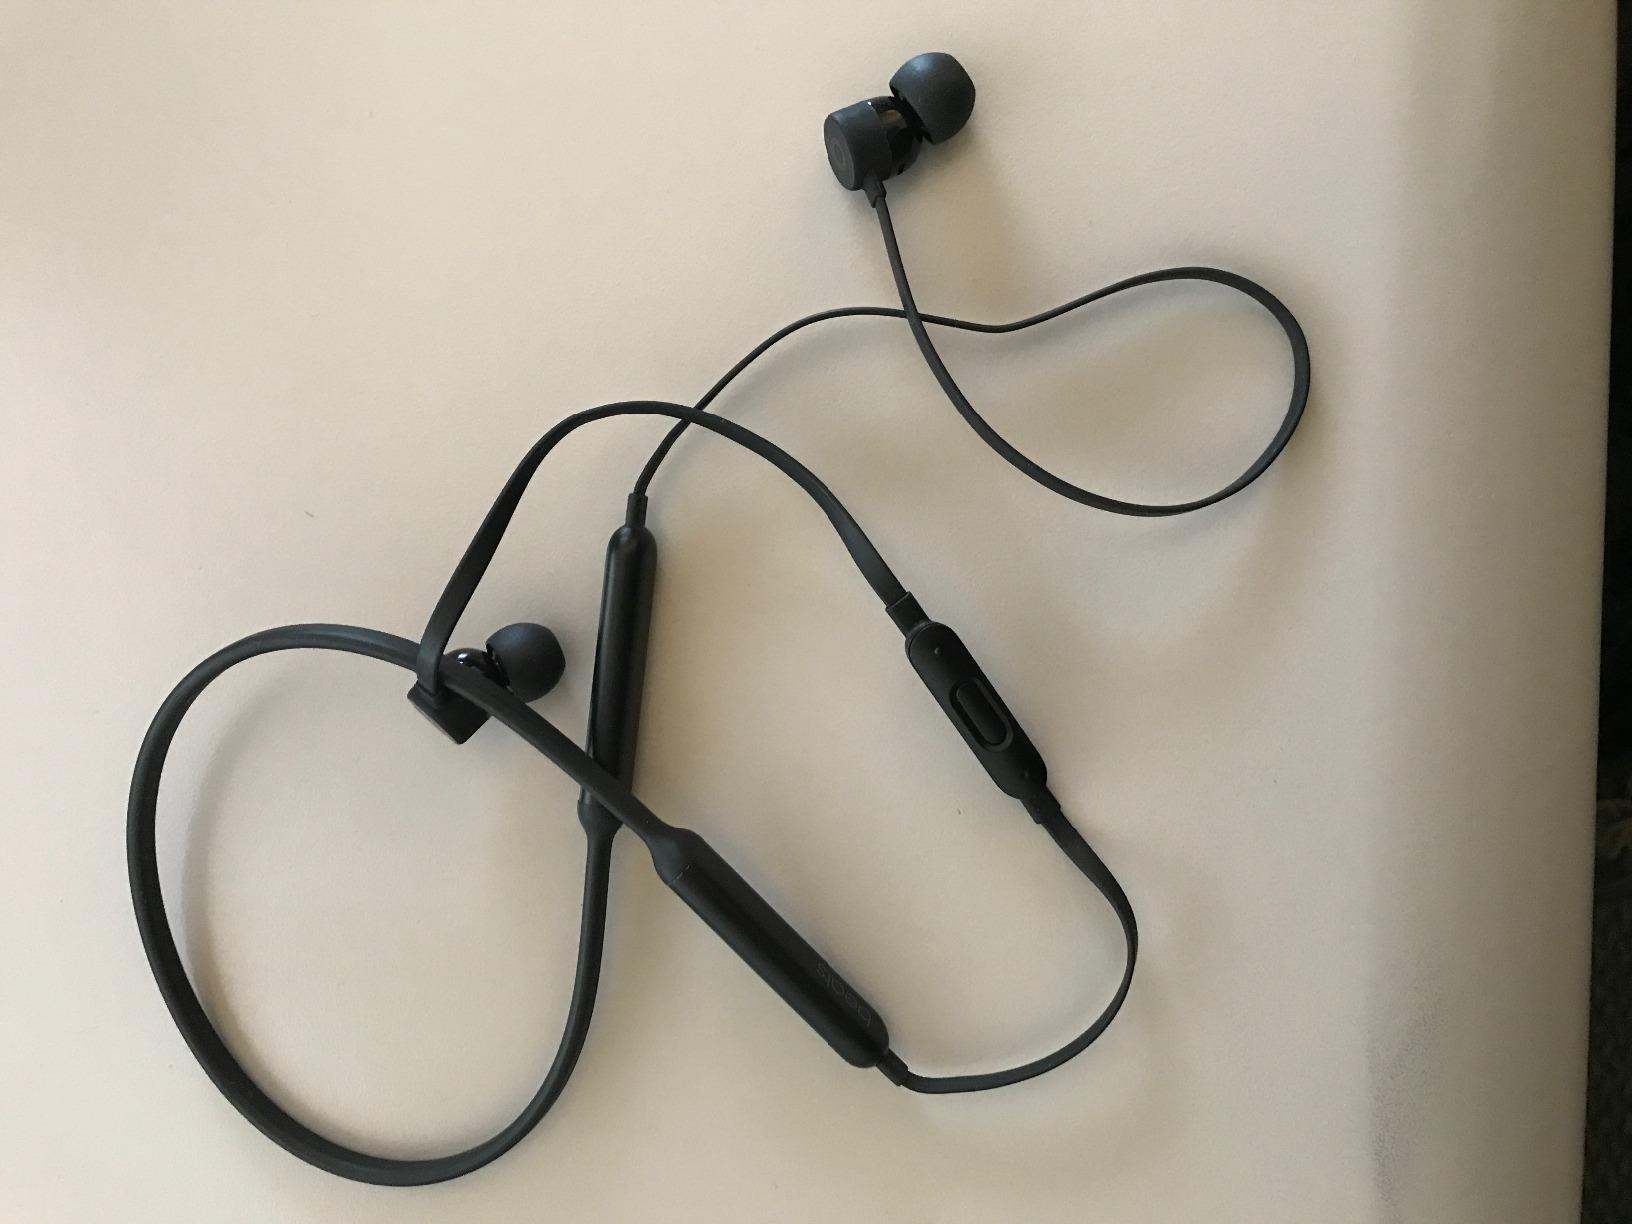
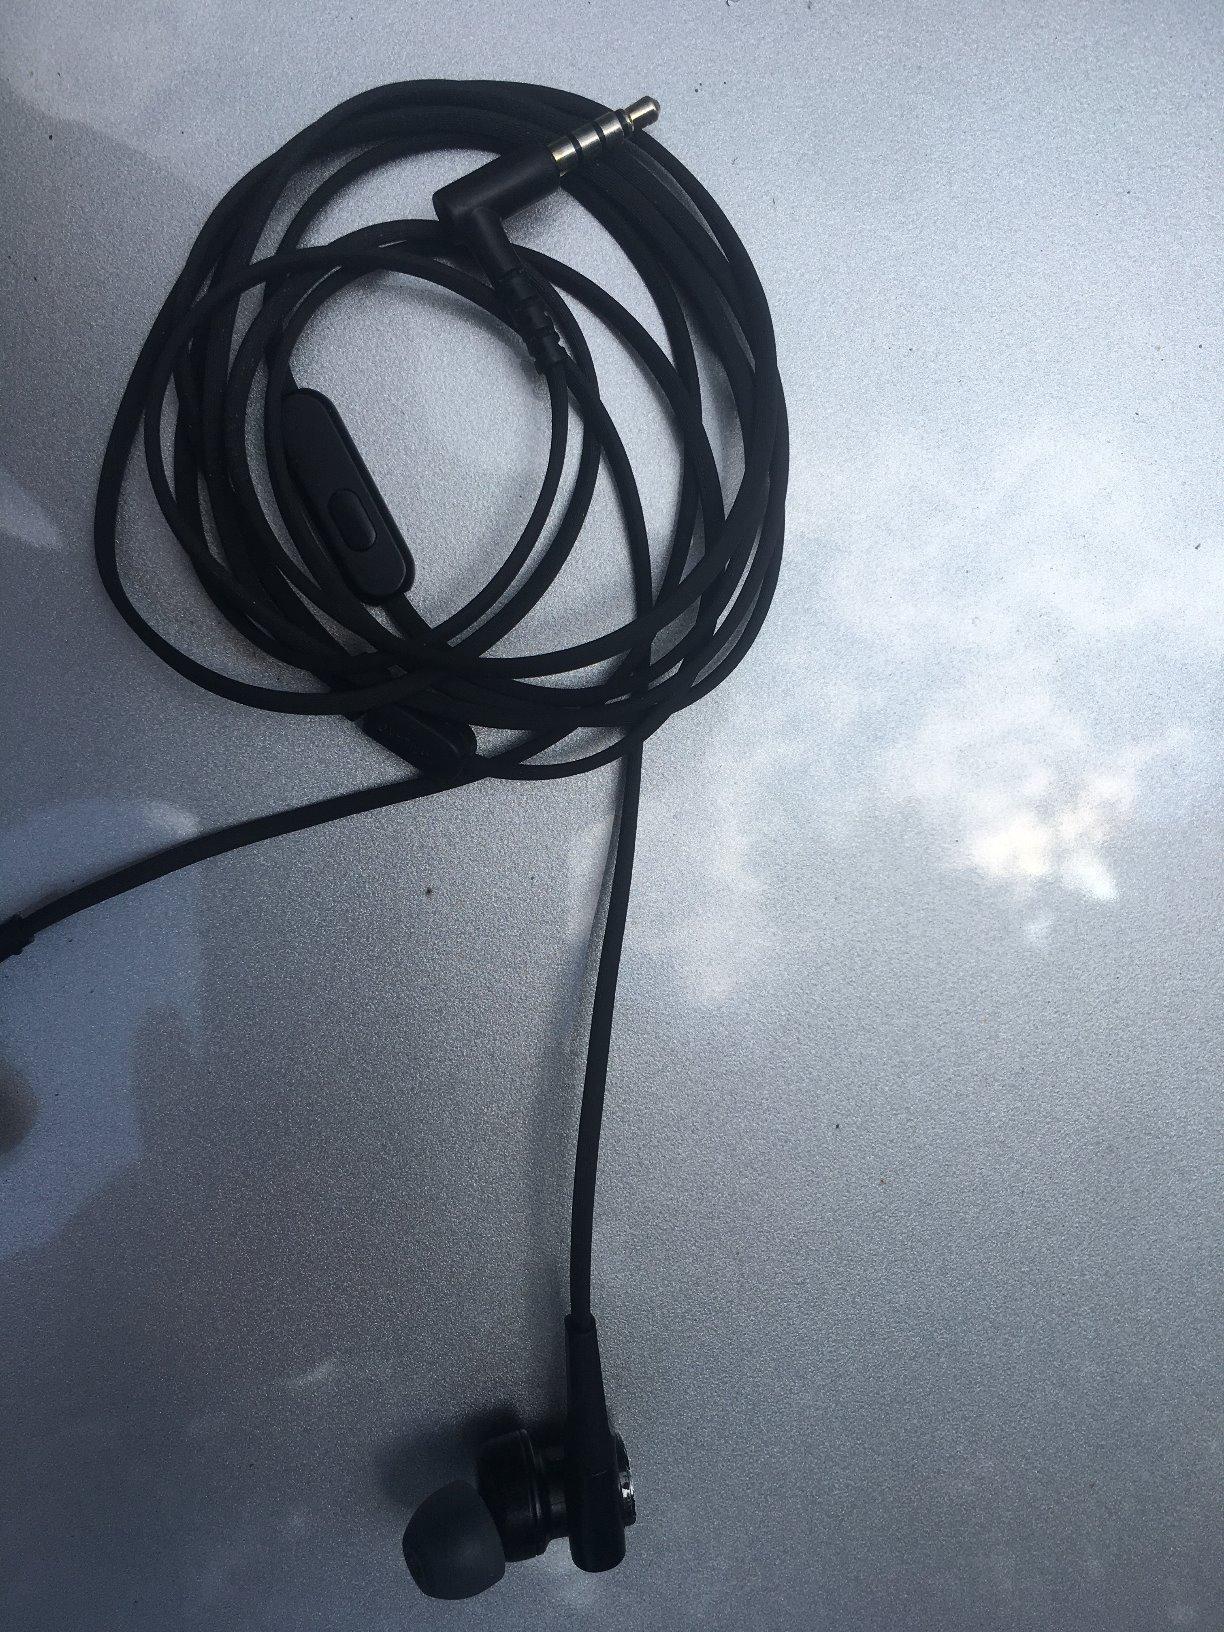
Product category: headphones
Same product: no